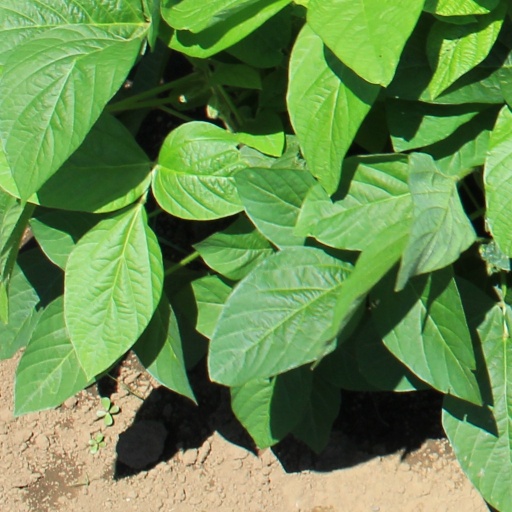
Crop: soybean